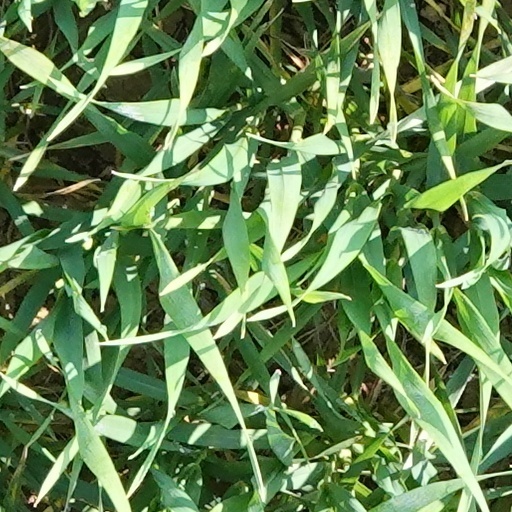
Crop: wheat